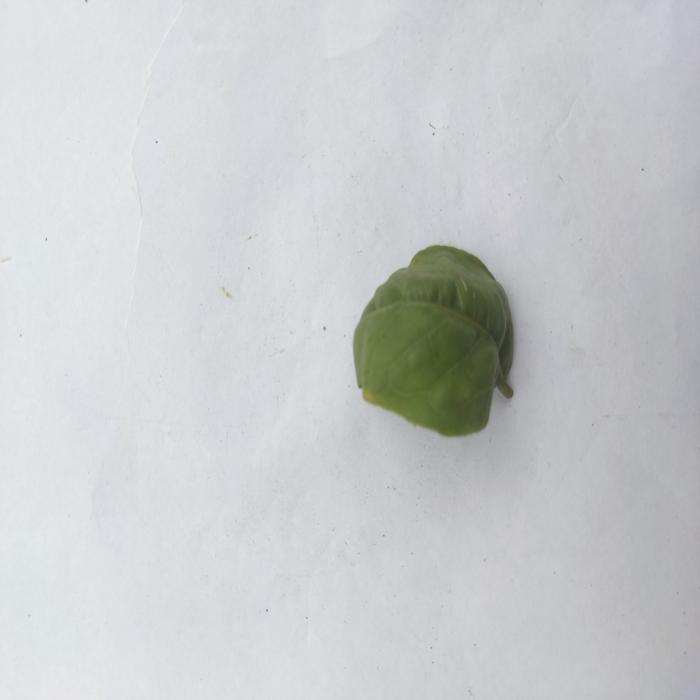
Crop: Aegle Marmelos
Leaf condition: Leaf_Curl